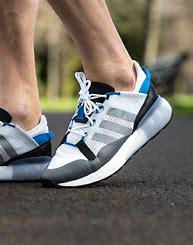
Brand: Adidas
Model: ZX 2K